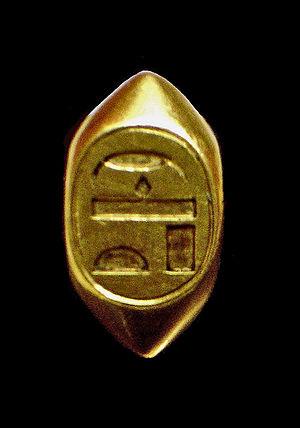
Iâhhotep est une reine de la XVIIᵉ dynastie identifiée à l'épouse de Kamosé et par commodité de lecture pour la distinguer de son homonyme et probable mère, elle porte parfois le numéro II dans les ouvrages historiques traitant de cette période de l’histoire de l'Égypte antique.